Nicholas Geschwind

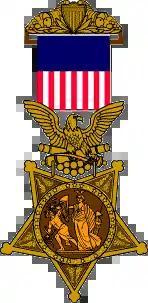
Civil War era Army Medal of Honor

Nicholas Geschwind (c. 1829 – January 2, 1897) was a Union Army officer during the American Civil War. He received the Medal of Honor for gallantry during the Siege of Vicksburg on May 22, 1863.